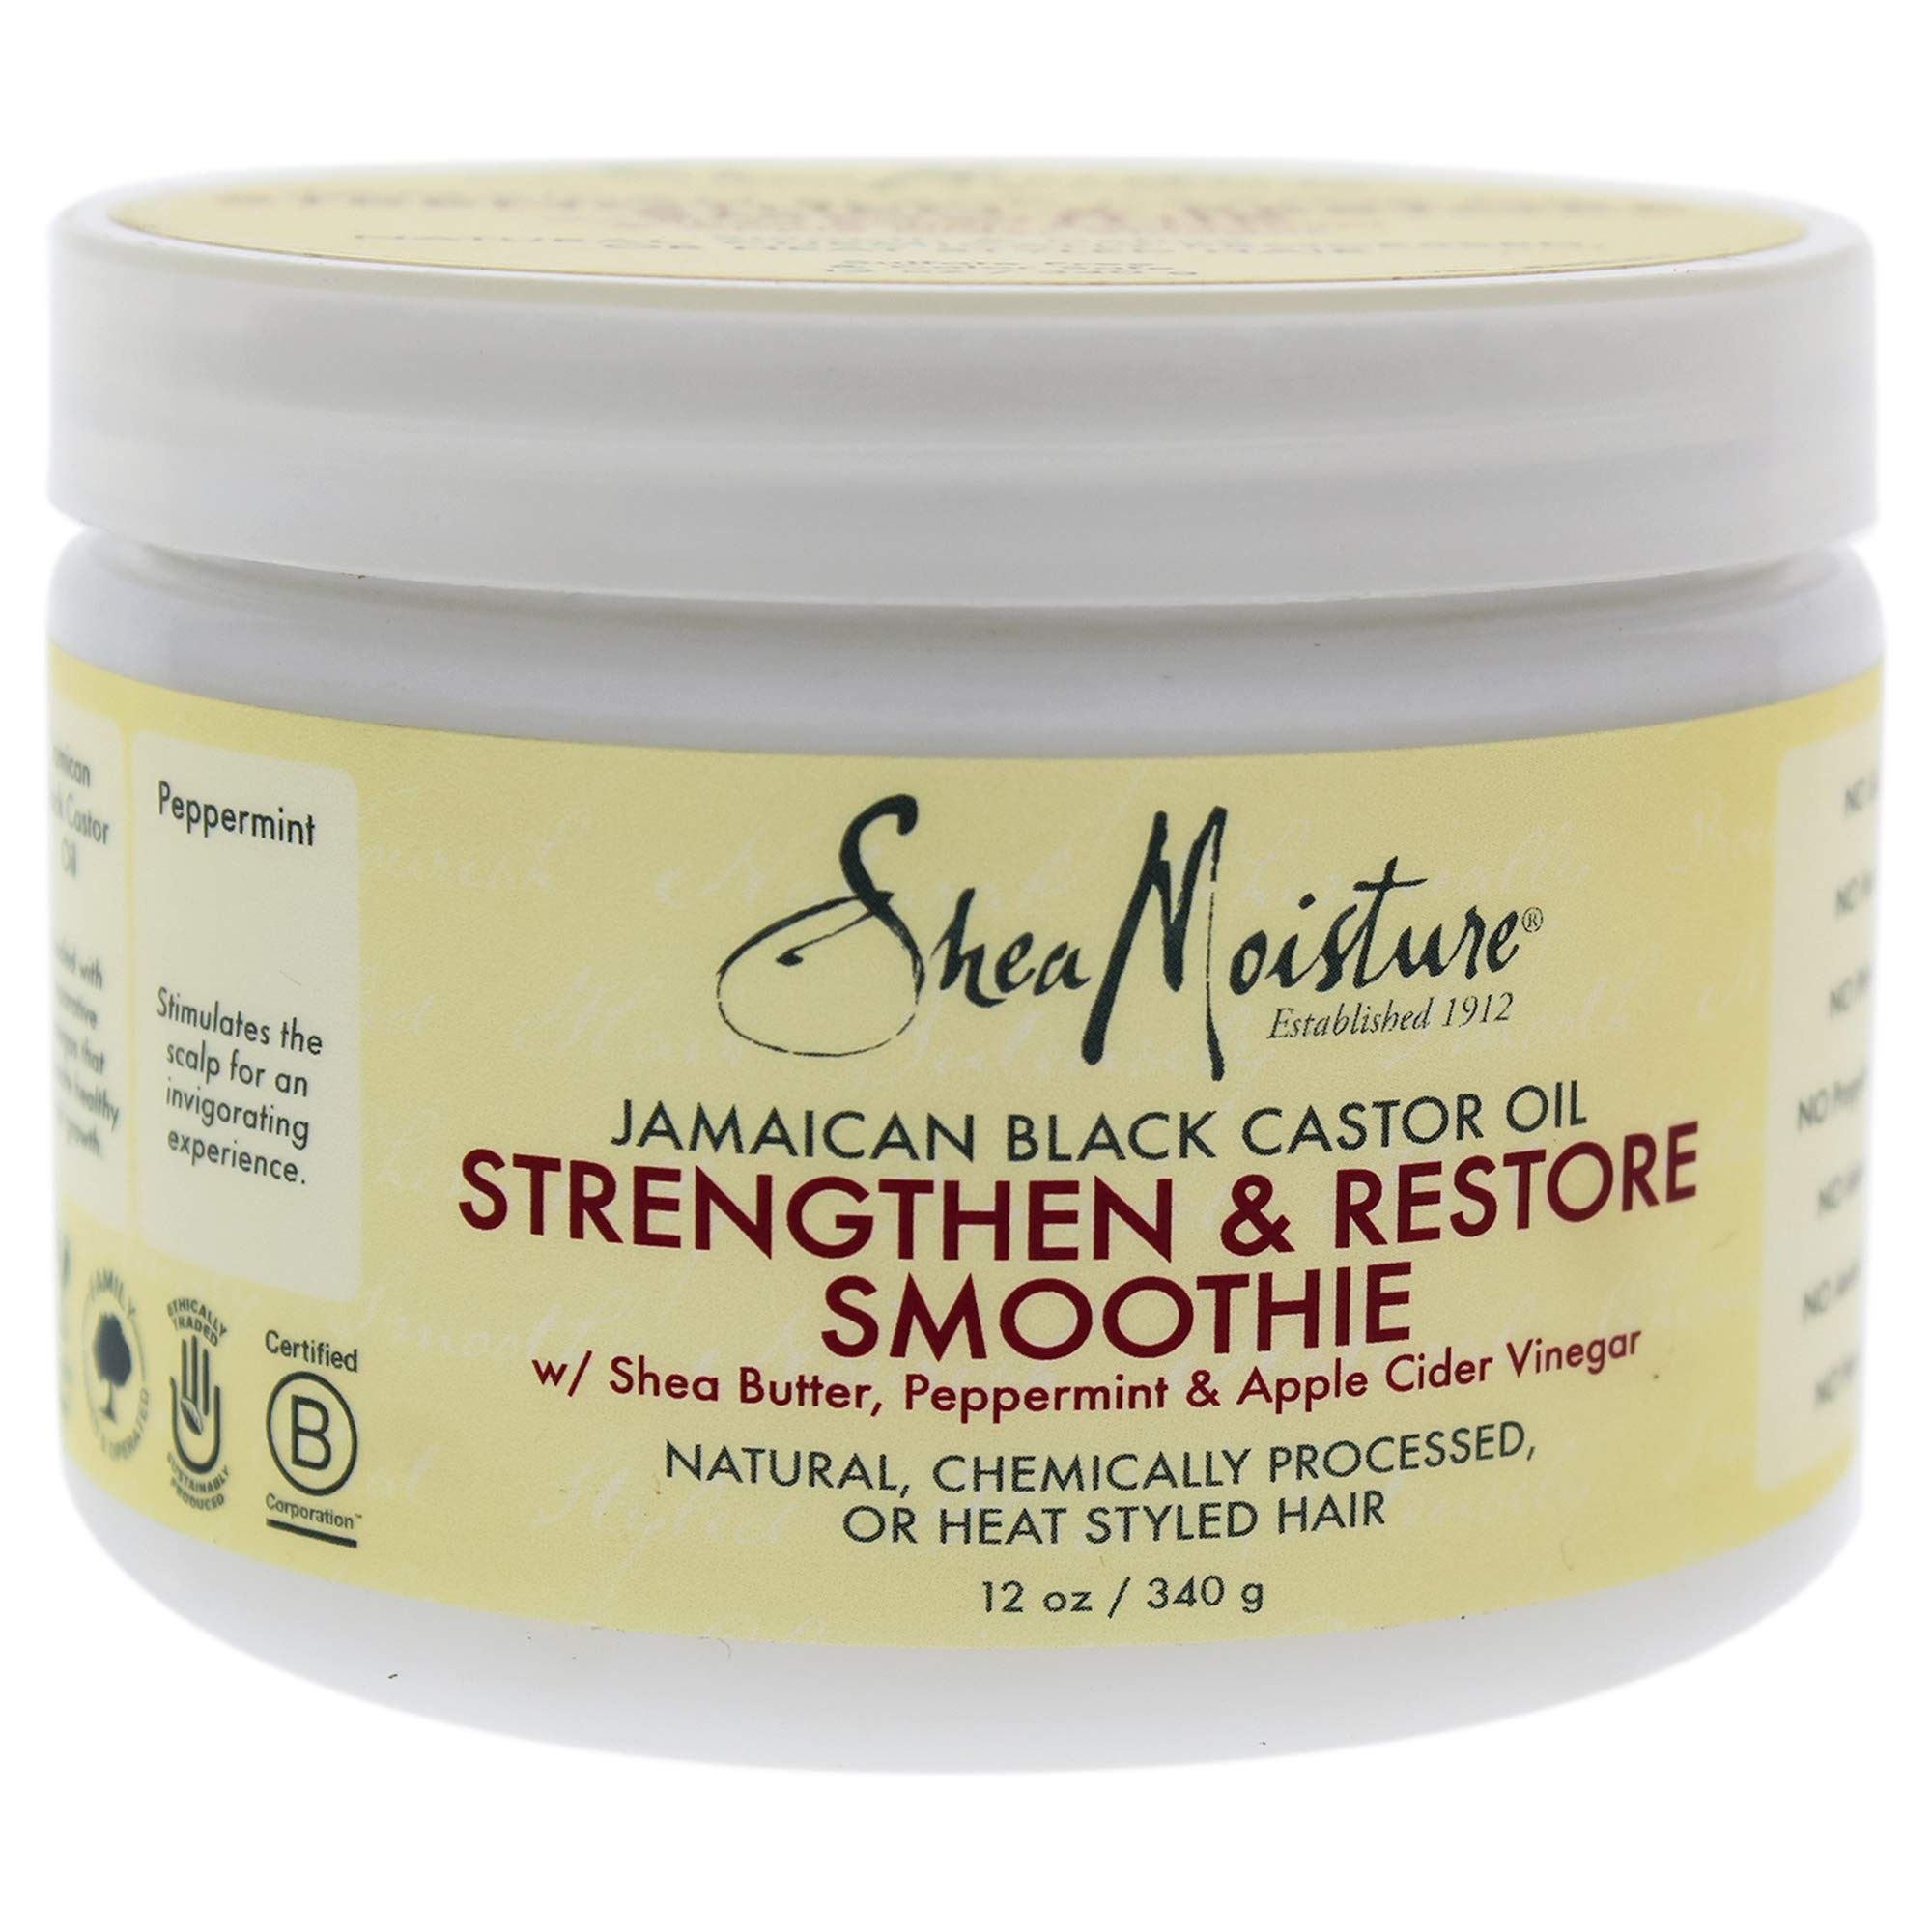
Item Name: Shea Moisture Jamaican Black Castor Oil Strengthen & Restore Smoothie Cream, 12 Ounce
Bullet Point 1: It defines your curls and reduce frizz.
Bullet Point 2: Restores healthy moisture to damaged, brittle hair.
Bullet Point 3: Invigorates the scalp for a stimulating experience.
Value: 12.0
Unit: Ounce

Price: 12.7